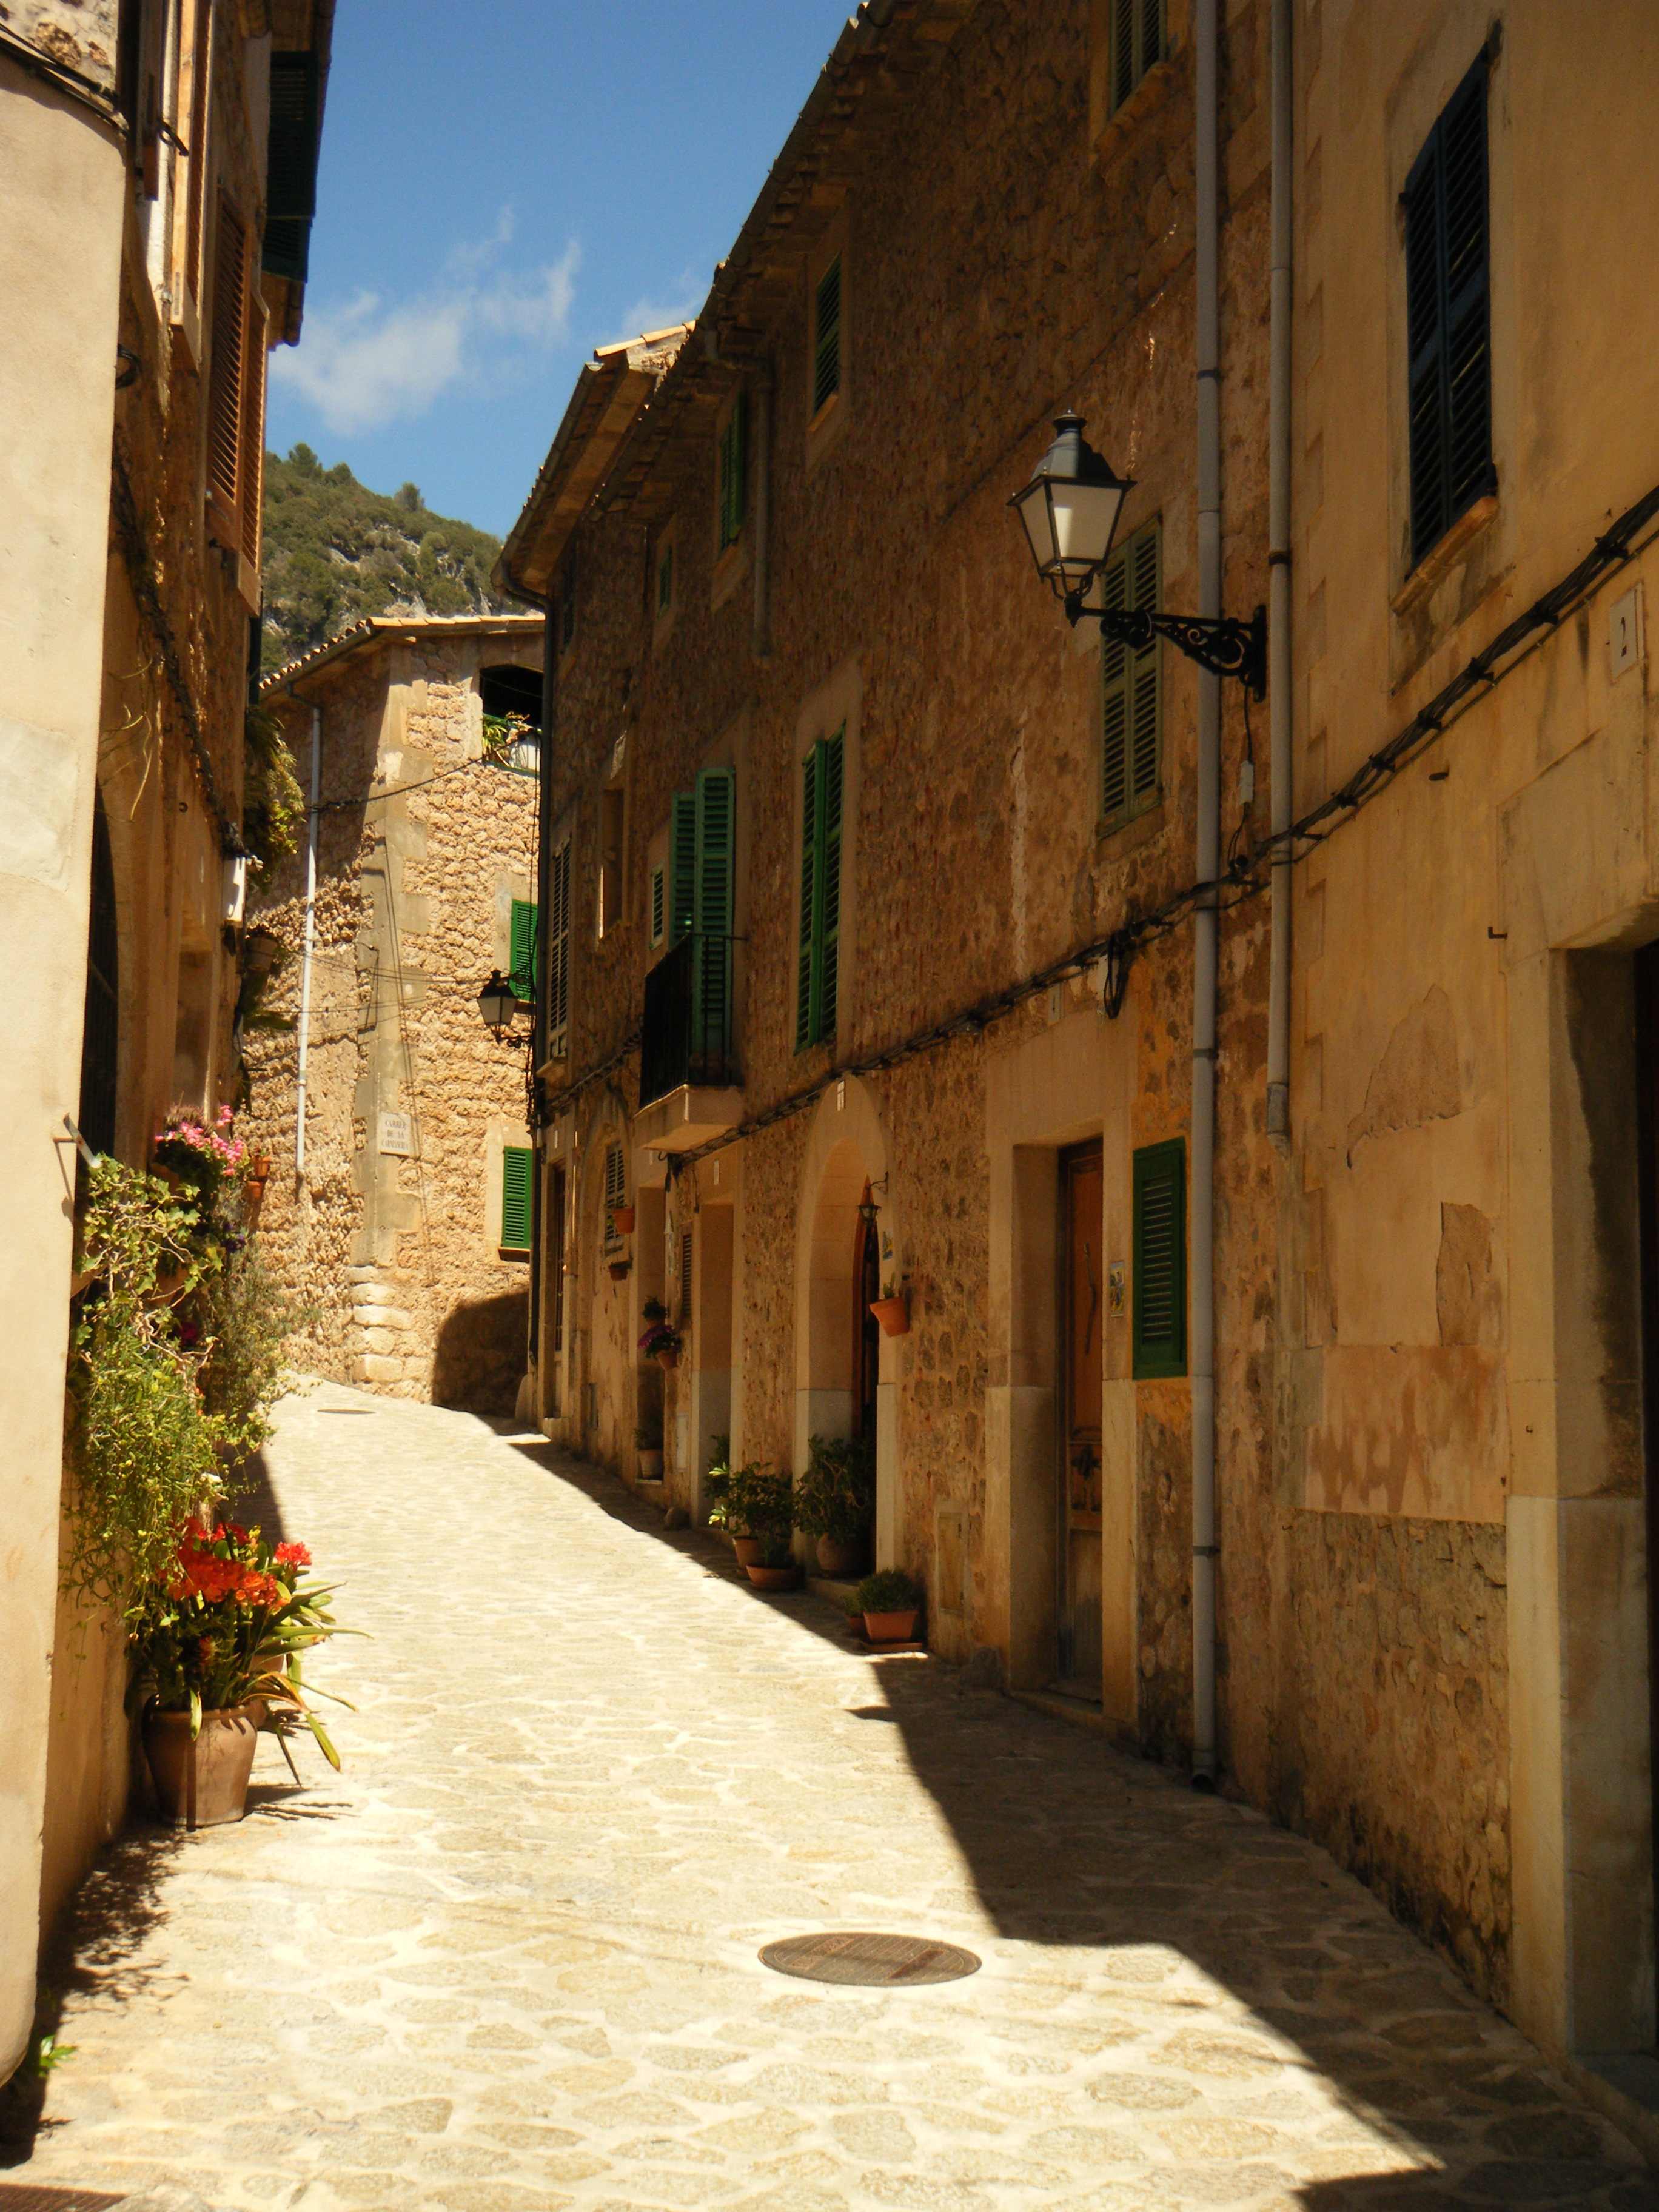
road, street, house, town, alley, walkway, travel, village, lane, waterway, shutters, infrastructure, townhouses, history, majorca, middle ages, neighbourhood, the stones, urban area, ancient history, human settlement, valdemossa